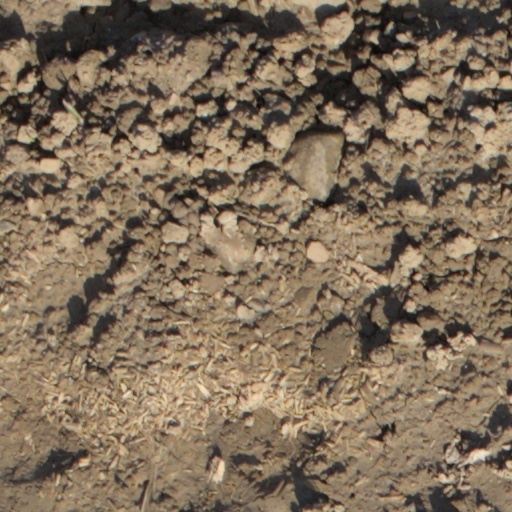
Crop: wheat